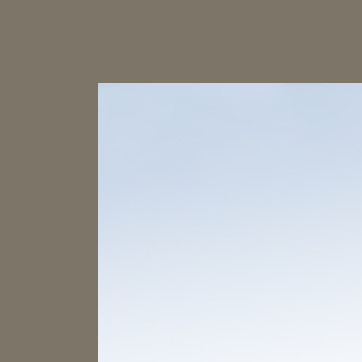
Material: sky